Existenz

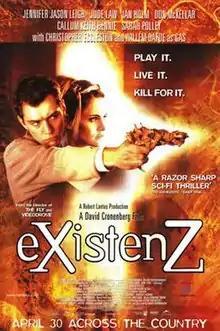
Theatrical release poster

Existenz (stylized as eXistenZ) is a 1999 science fiction horror film written, produced and directed by David Cronenberg. The film follows Allegra Geller (Jennifer Jason Leigh), a game designer who finds herself targeted by assassins while playing a virtual reality game of her own creation. An international co-production between Canada, the United Kingdom, and France, it also stars Jude Law, Ian Holm, Don McKellar, Callum Keith Rennie, Sarah Polley, Christopher Eccleston, Willem Dafoe, and Robert A. Silverman.